Ted Wass

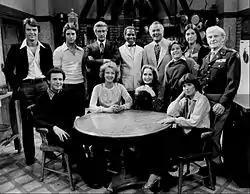
Cast of "Soap" (1977). Back row, L-R: Robert Urich, Ted Wass, Richard Mulligan, Robert Guillaume, Robert Mandan, Jimmy Baio, Diana Canova, Arthur Peterson Jr. Seated: Billy Crystal, Cathryn Damon, Katherine Helmond, Jennifer Salt.

Edward Wass (born October 27, 1952) is an American television director and former actor. He is best known for his roles as Danny Dallas on the series "Soap" (1977–1981) and as Nick Russo on the sitcom "Blossom" (1991–1995). After "Blossom" ended its run in 1995, Wass retired from acting and focused only on directing episodic television series, such as "Spin City", "The Big Bang Theory", "Less than Perfect" and "2 Broke Girls". Wass returned to acting when he reunited with Mayim Bialik and played her father again on Bialik's "Call Me Kat" in 2022.